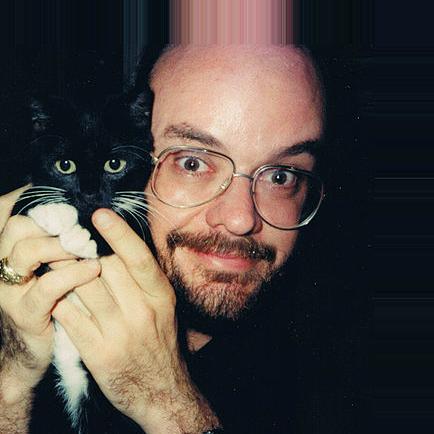
Age: 39